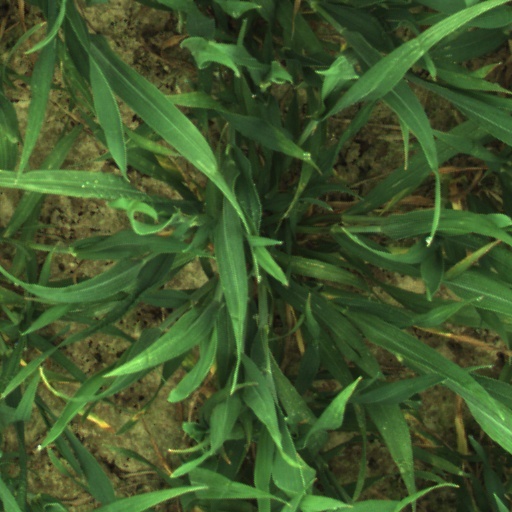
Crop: wheat